Alaric Alexander Watts

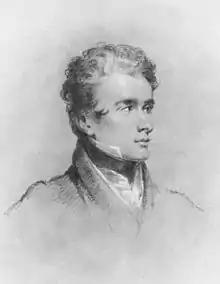
Alaric Alexander Watts by William Brockedon, 1825

Alaric Alexander Watts (16 March 1797 – 5 April 1864) was a British poet and journalist, born in London. His life was dedicated to newspaper creation and editing, and he was seen as a conservative writer. His newspaper ventures failed and led him to bankruptcy, until he received a pension from his friend, Lord Aberdeen.